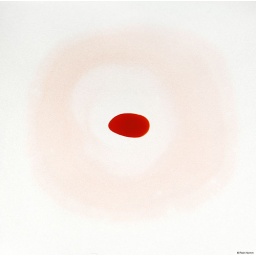
Homage to Adolph Gottlieb. Painted with red color dye on water over a silver surface.